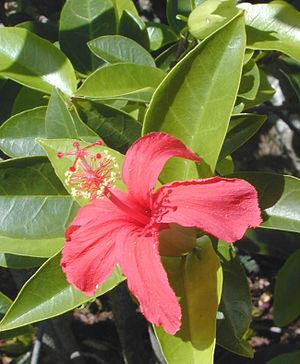
Hibiscus est un genre de plantes à fleurs annuelles ou vivaces qui comporte plusieurs centaines d'espèces. L'hibiscus fait partie de la famille des Malvacées.